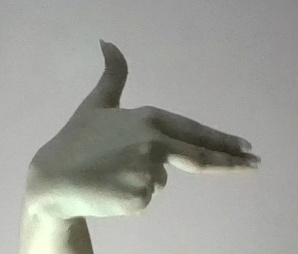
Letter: ghain